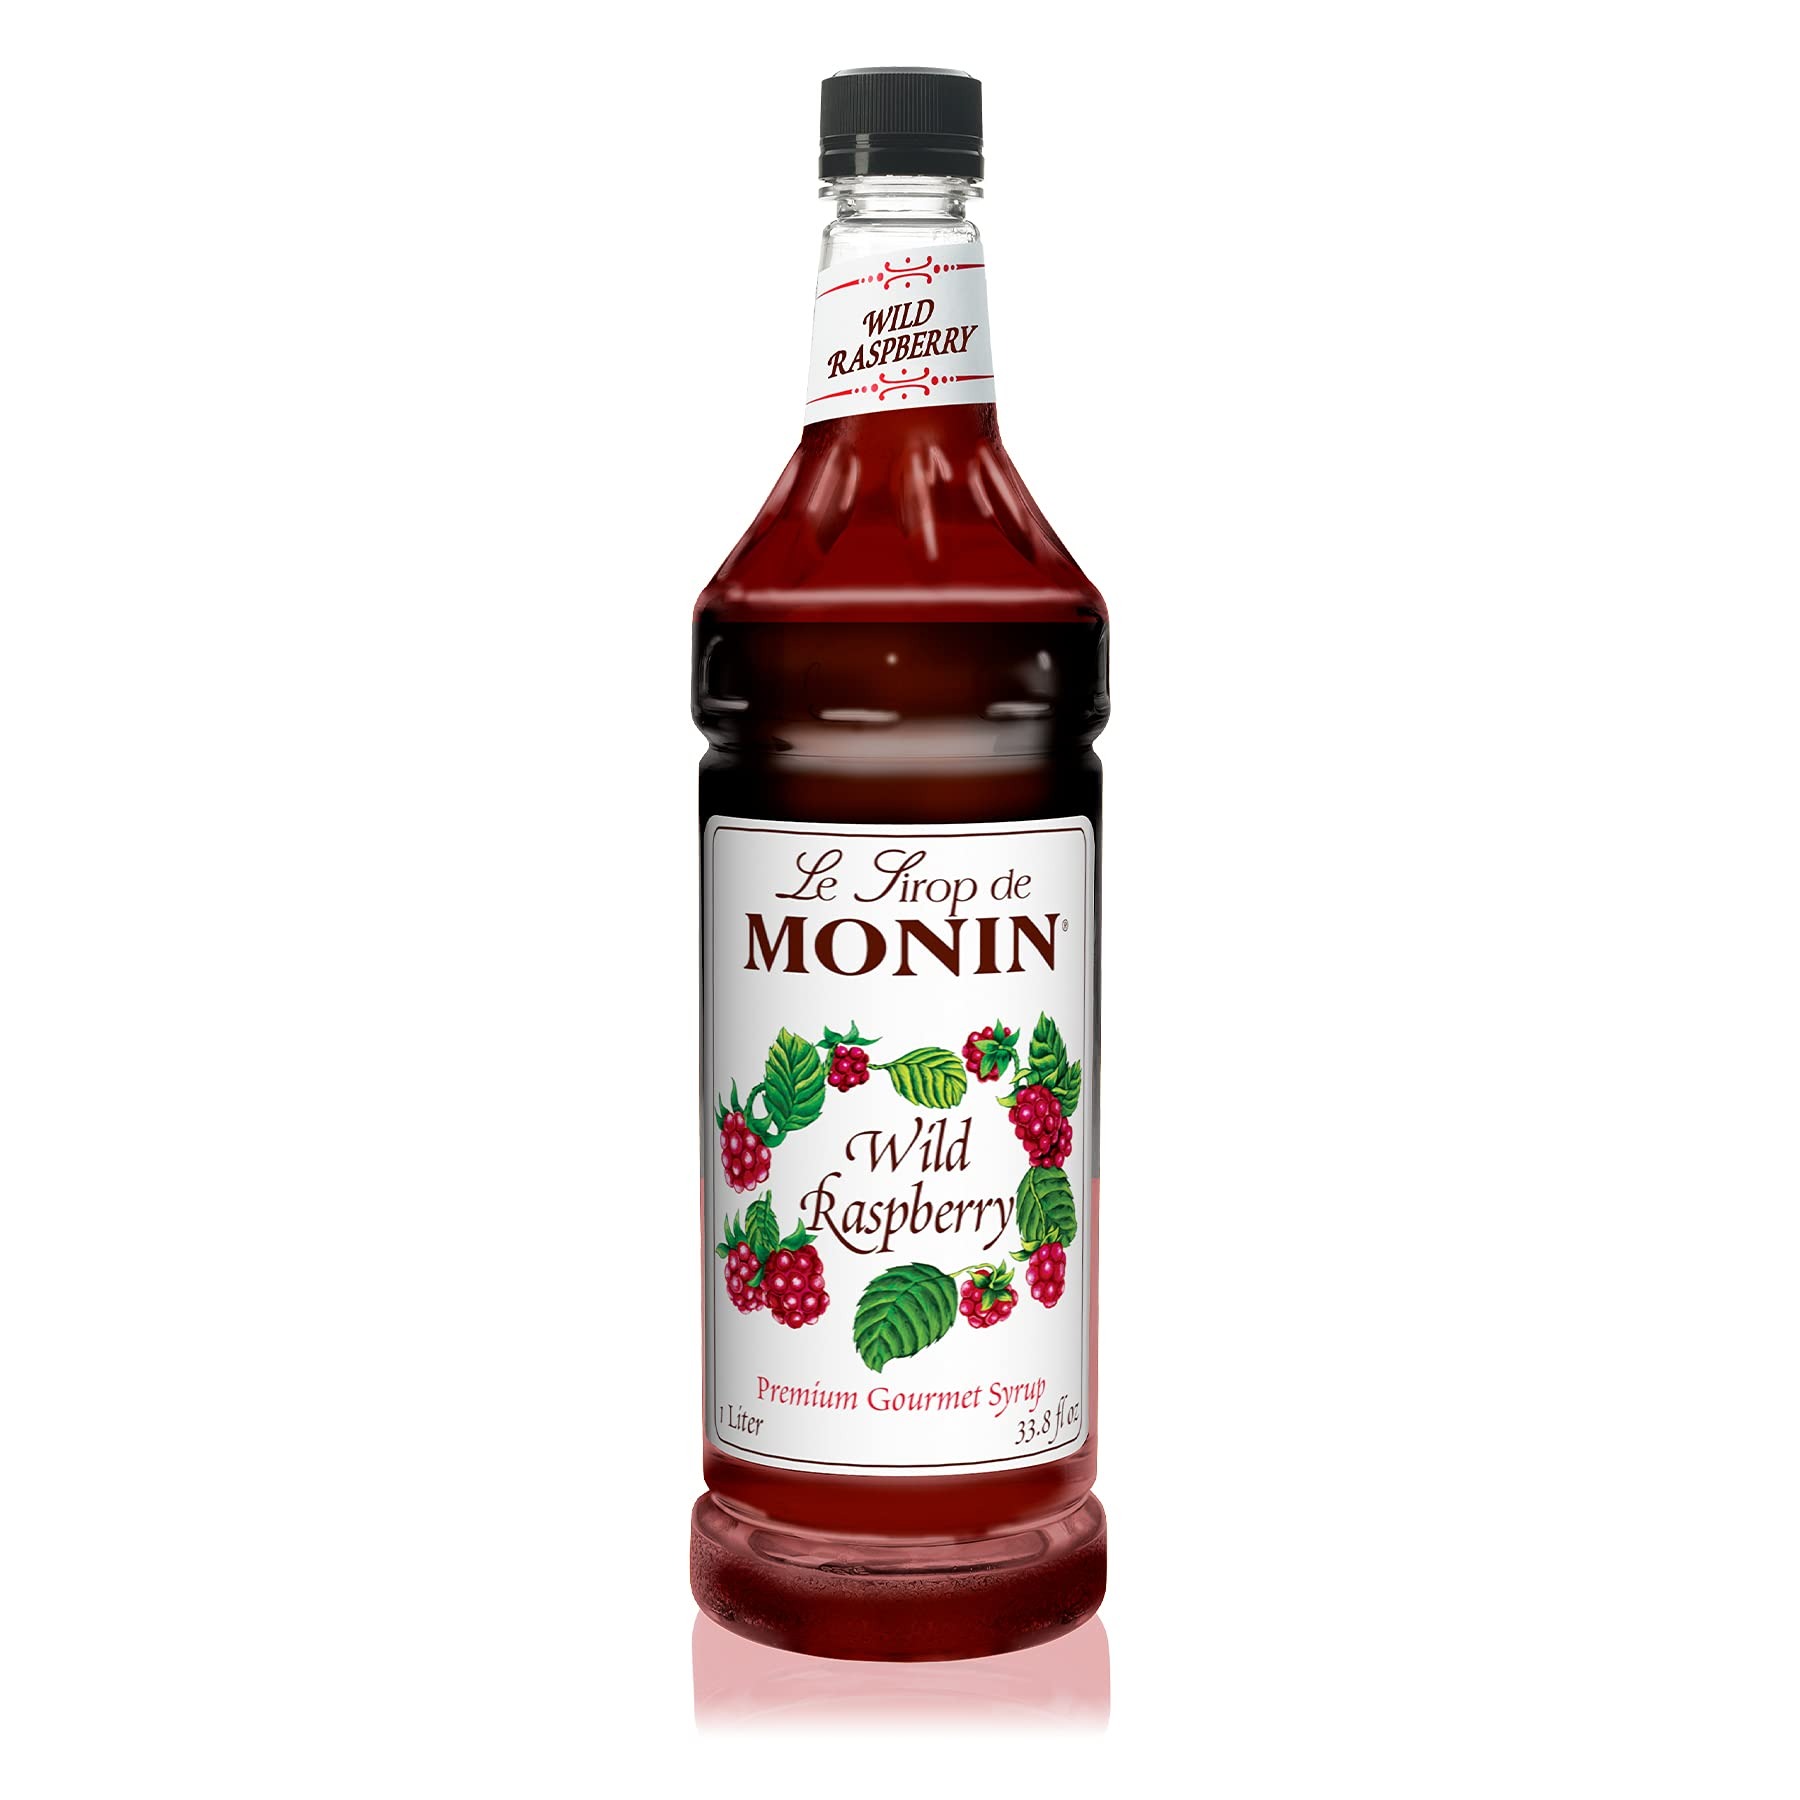
Item Name: Monins Wild Raspberry Syrup 1 Liter
Bullet Point 1: Monin products are gluten free and alcohol free; GMO free
Bullet Point 2: All Monin products are Kosher
Bullet Point 3: Does not contain HFSC (High Fructose Corn Syrup)
Bullet Point 4: 1 liter plastic bottle
Product Description: Usually raspberries are red but legend says that all raspberries were once white. one day, the nymph Ida tried to pick some wild white raspberries to calm the god jupiter who was in a rage. While picking the fruits, Ida scratched her finger on the thorny raspberry bush. according to this roman myth, her blood forever dyed the raspberries a bright red color. Monin Wild Raspberry is a brighter and bolder raspberry flavor, ideal wherever an intense berry sensation is desired. Use in teas, lemonades, margaritas, mojitos, and so much more.
Value: 33.8
Unit: Fl Oz

Price: 20.99